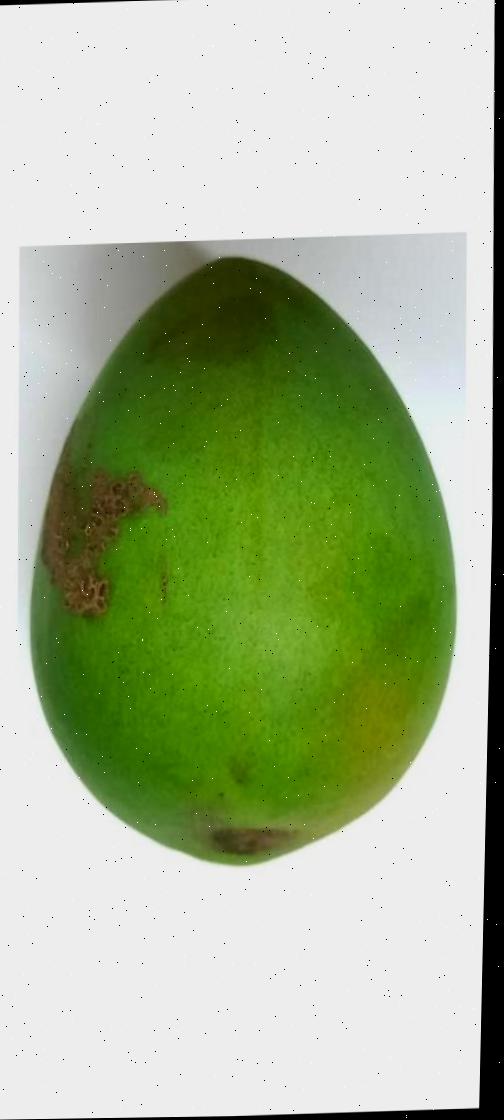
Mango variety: Harivanga